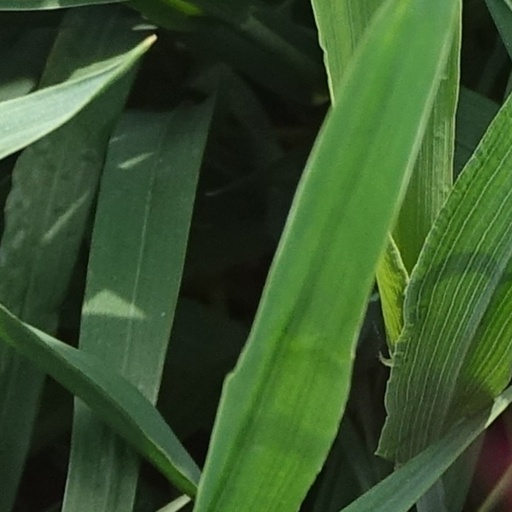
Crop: wheat